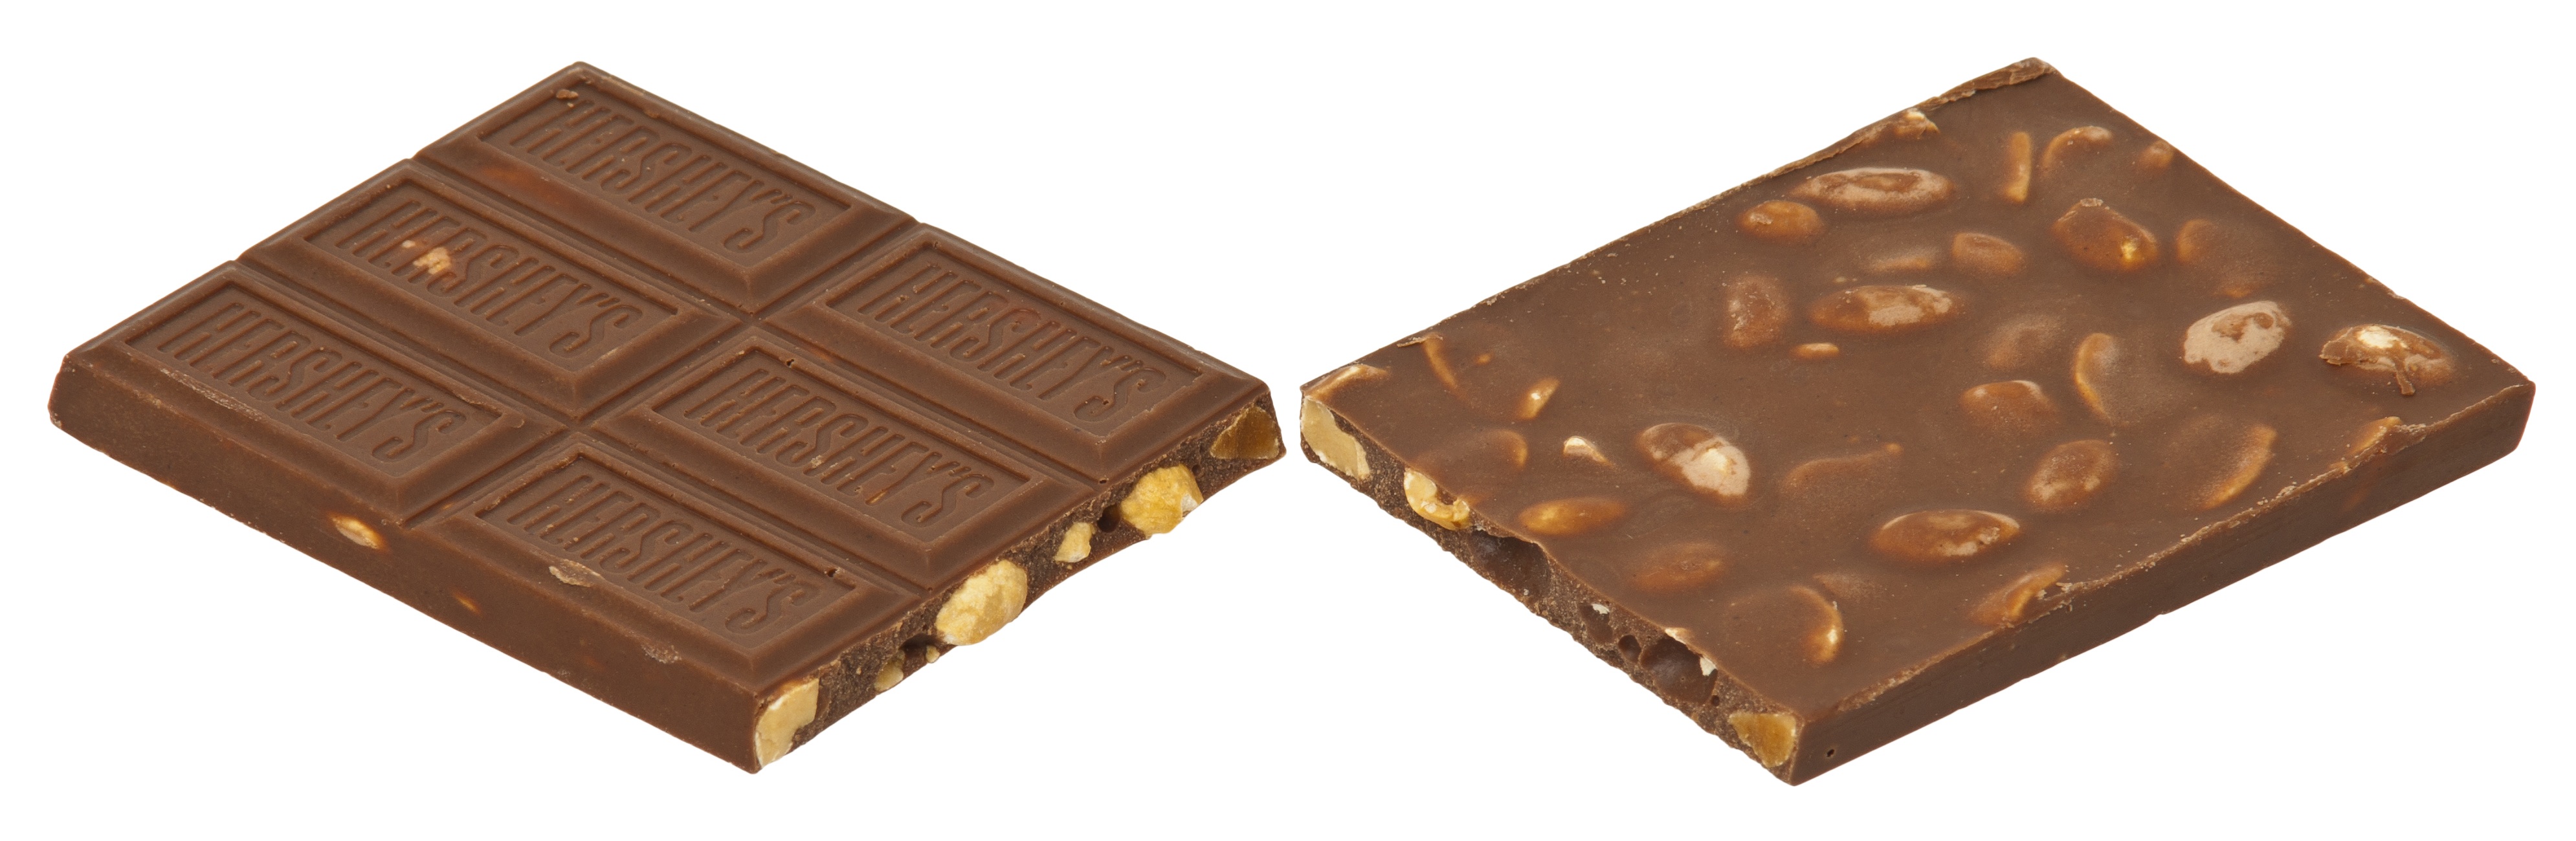
food, brown, child, breakfast, chocolate, dessert, delicious, calories, cocoa, power, sugar, sweets, candy, taste, confectionery, delight, hazelnuts, chocolates, praline, milk chocolate, gluttony, bonbon, chocolate bar, chocolate brownie